Cooley–Tukey FFT algorithm

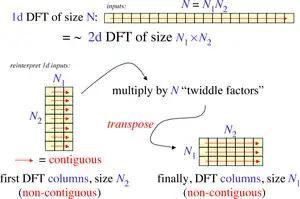
The basic step of the Cooley–Tukey FFT for general factorizations can be viewed as re-interpreting a 1d DFT as something like a 2d DFT. The 1d input array of length "N" = "N""N" is reinterpreted as a 2d "N"×"N" matrix stored in column-major order. One performs smaller 1d DFTs along the "N" direction (the non-contiguous direction), then multiplies by phase factors (twiddle factors), and finally performs 1d DFTs along the "N" direction. The transposition step can be performed in the middle, as shown here, or at the beginning or end. This is done recursively for the smaller transforms.

More generally, Cooley–Tukey algorithms recursively re-express a DFT of a composite size "N" = "N""N" as: